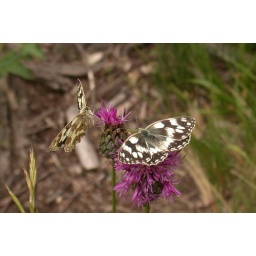
Beautifull butterflies &amp;quot;shot&amp;quot; during a mountain trekking near Venaus (Italy)